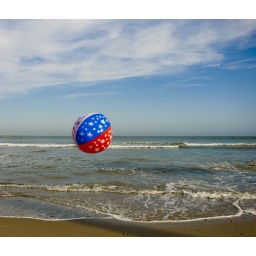
beach ball in the air